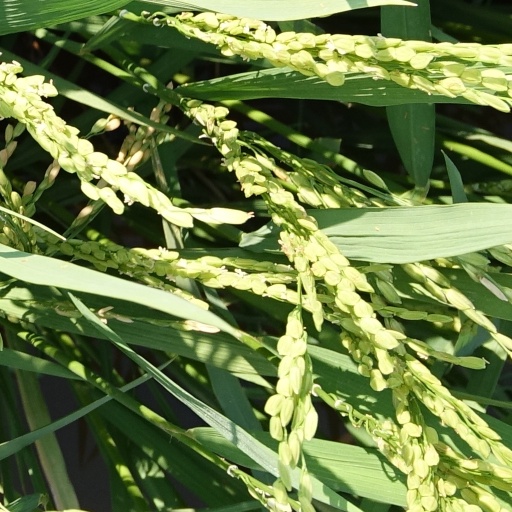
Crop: rice